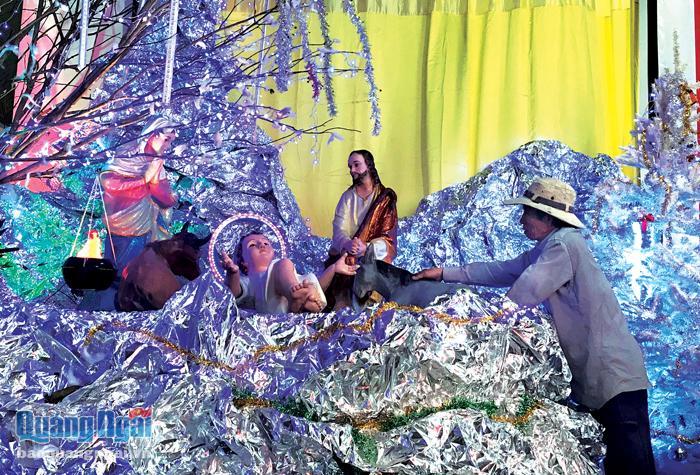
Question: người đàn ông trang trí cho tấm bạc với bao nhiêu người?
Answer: người đàn ông làm một mình